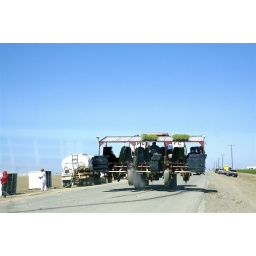
These are workers getting ready to plant baby tomato plants in the field.